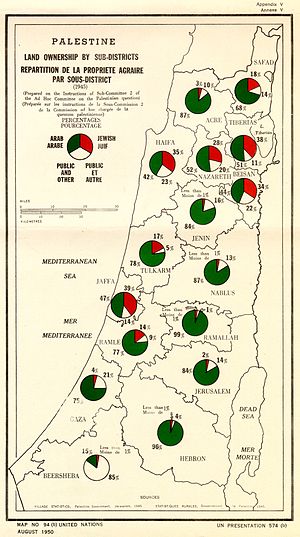
Mandatområdet i Palæstina / Demografi / Ejerskab af jord
Kort der viser hvem der ejede jorden i Palæstina i 1945, inddelt efter underdistrikt. Grøn angiver arabere, rød jøder og ufarvet andre.[75]
Mandatområdet i Palæstina var en geopolitisk enhed etableret mellem 1920 og 1948 i regionen Palæstina i Mellemøsten. Storbritannien administrerede mandatområdet i henhold til Folkeforbundets artikel 22. Arealmæssigt udgjorde mandatområdet hovedsageligt det, som i dag kendes som staterne Jordan og Israel. Endvidere var Vestbredden og Gazastriben også en del af mandatområdet.